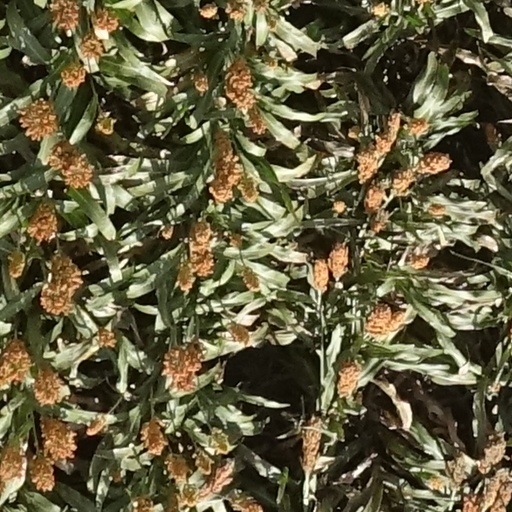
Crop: sorghum